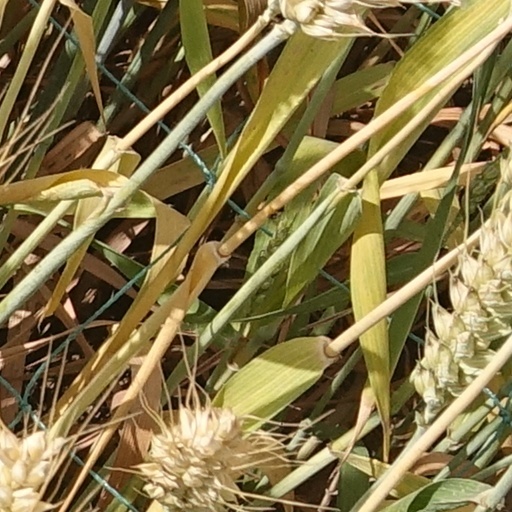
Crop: wheat